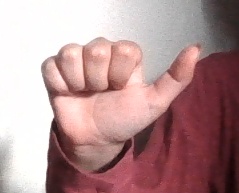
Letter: dhad